Geology of New Caledonia

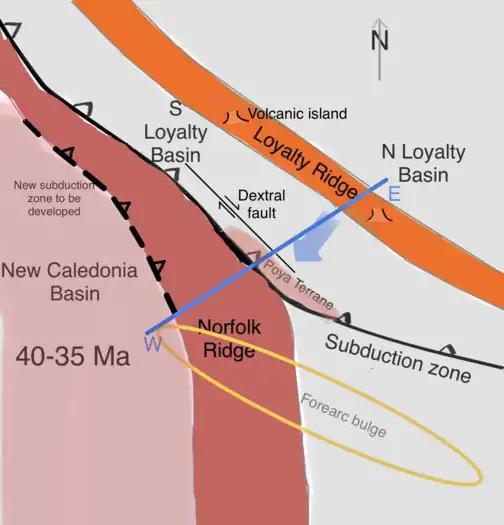

Compared to Grande Terre, the islands are the younger part of the territory with no common geological units between them. The islands and the submerged parts of the Loyalty Ridge are overlain by Miocene carbonate sedimentary rocks, as well as modern coral reefs. These makes investigations on its formation more complicated, but geophysical and bathymetric data found the seamounts are just similar to the other island arcs. Moreover, Eocene andesitic rocks have been drilled there, while ocean island basalt (OIB) on Maré Island hints the Islands could represent a north–south trending hotspot. Combining the features of the subduction-obduction complex on Grande Terre, the explanation of the island arc is more likely. Although their formation is disputed, it is agreed their recent uplift and emergence are associated with subduction of the Australian Plate, in which the section of the crust nearby is bulge.